Petr Jarchovský

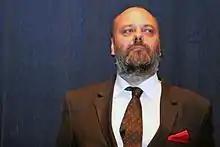
Petr Jarchovsky at the 51st KVIFF

Petr Jarchovský (born 6 October 1966 in Prague) is a Czech screenwriter, whose writing credits include "Big Beat" (1993), "Cosy Dens" (1999), and "Divided We Fall" (2000). Jarchovský is a frequent and long-term collaborator with director Jan Hřebejk.